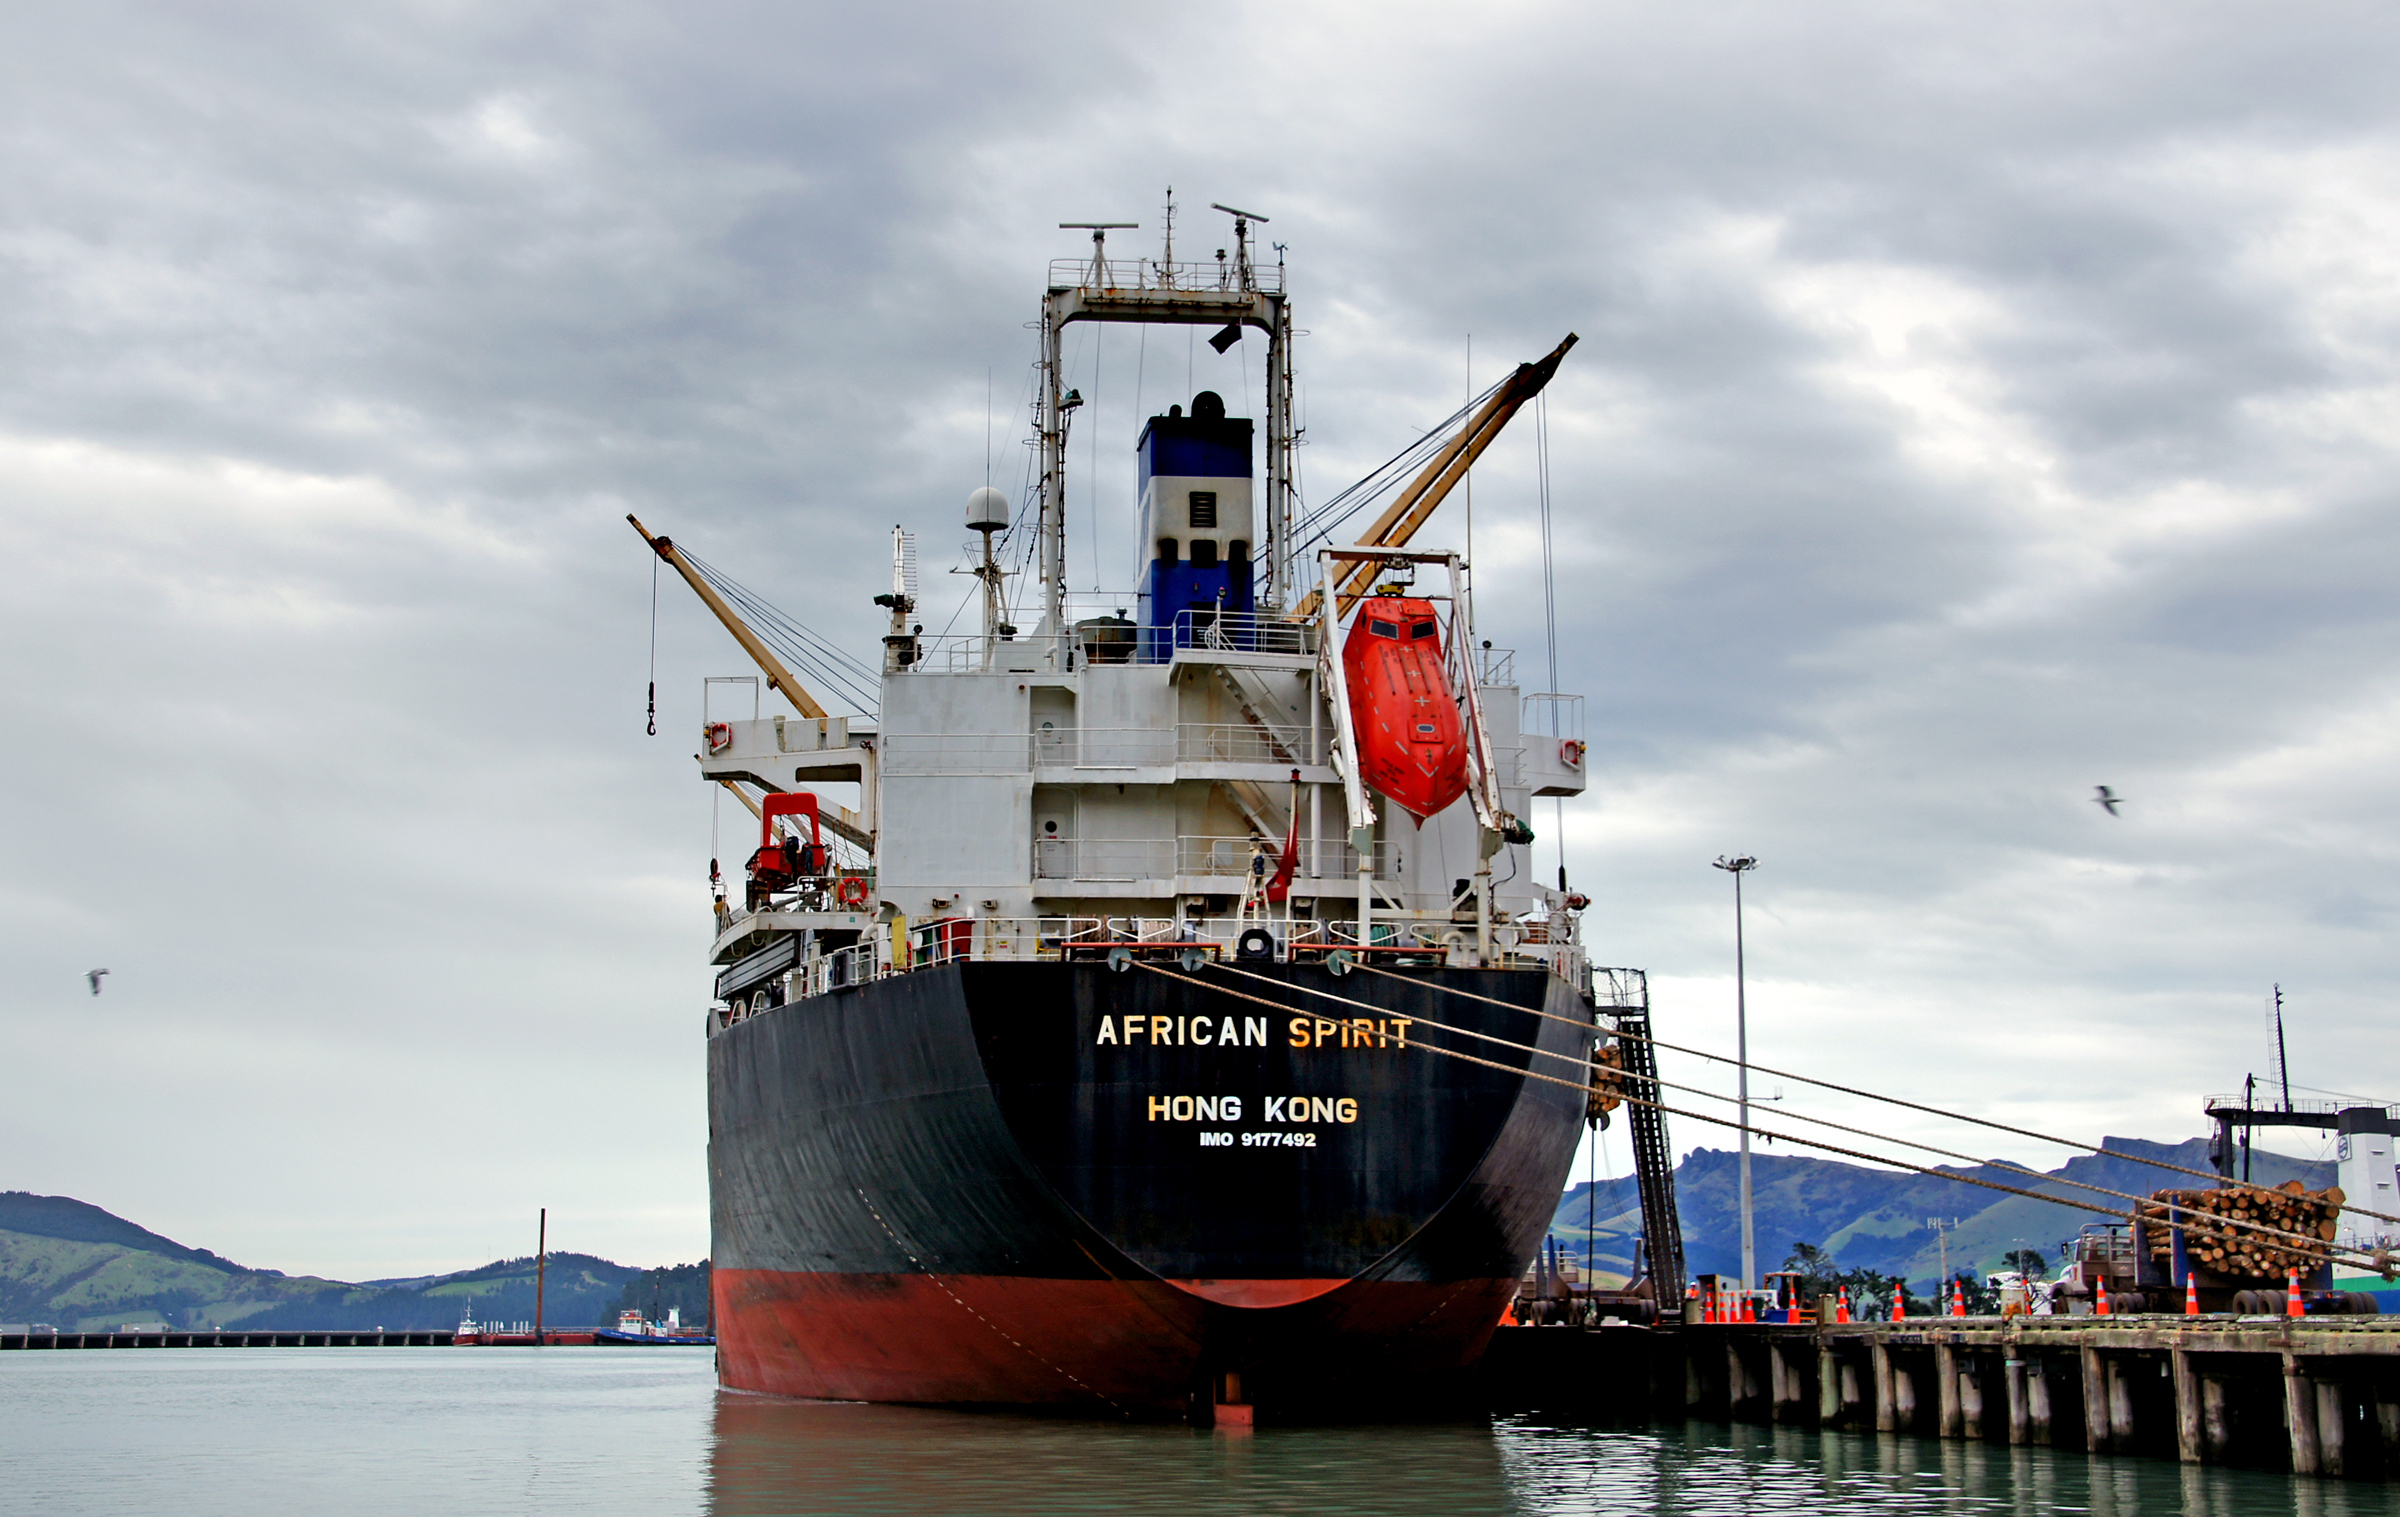
sea, boat, ship, transport, vehicle, harbor, port, cargo ship, publicdomain, cargoship, shipping, bulkcarrier, tugboat, watercraft, sonydslra580, africanspirit, container ship, fishing vessel, freight transport, tank ship, bulk carrier, fishing trawler